Cheerleader effect

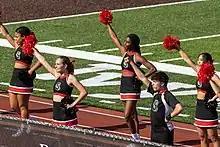
Brown University cheerleaders

The cheerleader effect, also known as the group attractiveness effect or the friend effect, is a proposed cognitive bias which causes people to perceive individuals as 1.5–2.0% more attractive in a group than when seen alone. The first paper to report this effect was written by Drew Walker and Edward Vul, in 2013.